Chris Shelton (baseball)

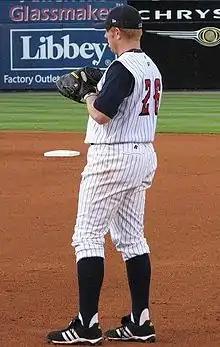
Shelton with the Toledo Mudhens

Christopher Bob Shelton (born June 26, 1980) is an American former professional baseball first baseman. He played in Major League Baseball (MLB) for the Detroit Tigers, Texas Rangers, and Seattle Mariners over his 5-year major league career. Shelton is a cousin of former NFL quarterback Alex Smith.